Mark Hatfield

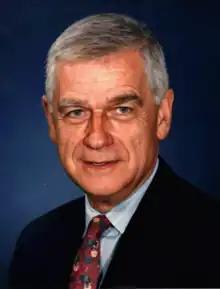
Official portrait,

Mark Odom Hatfield (July 12, 1922 – August 7, 2011) was an American politician and educator from the state of Oregon. A moderate Republican, he served eight years as Governor of Oregon, followed by 30 years as one of its United States senators, including time as chairman of the Senate Appropriations Committee. A native Oregonian, he served in the United States Navy in the Pacific Theater during World War II after graduating from Willamette University. After the war he earned a graduate degree from Stanford University before returning to Oregon and Willamette as a professor.